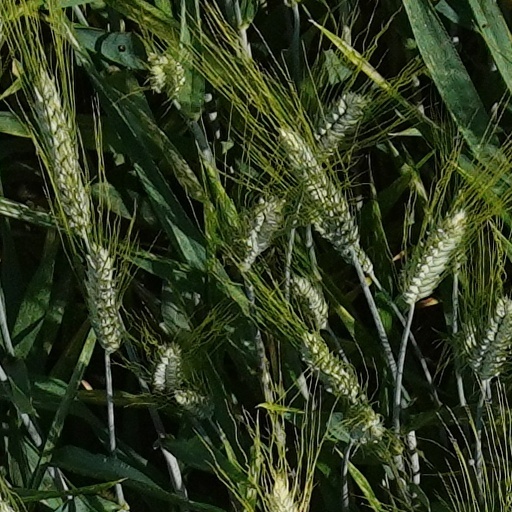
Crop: wheat